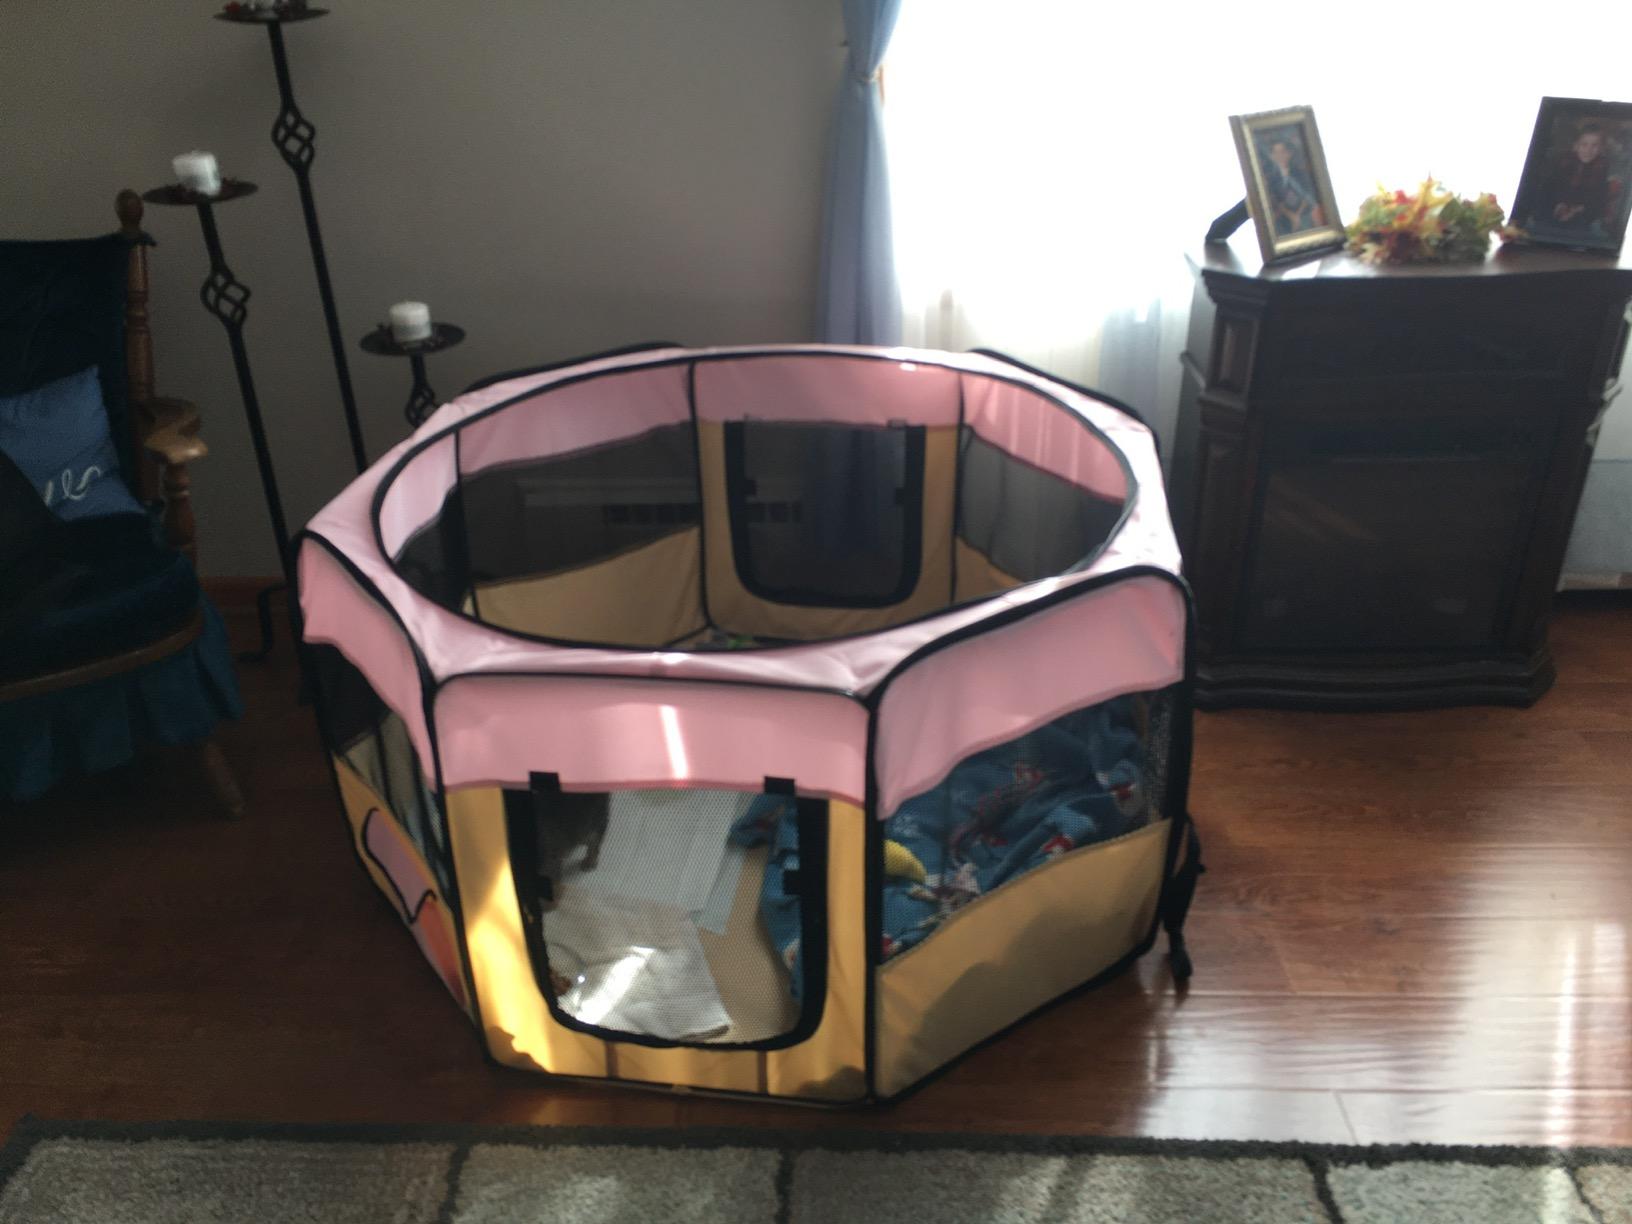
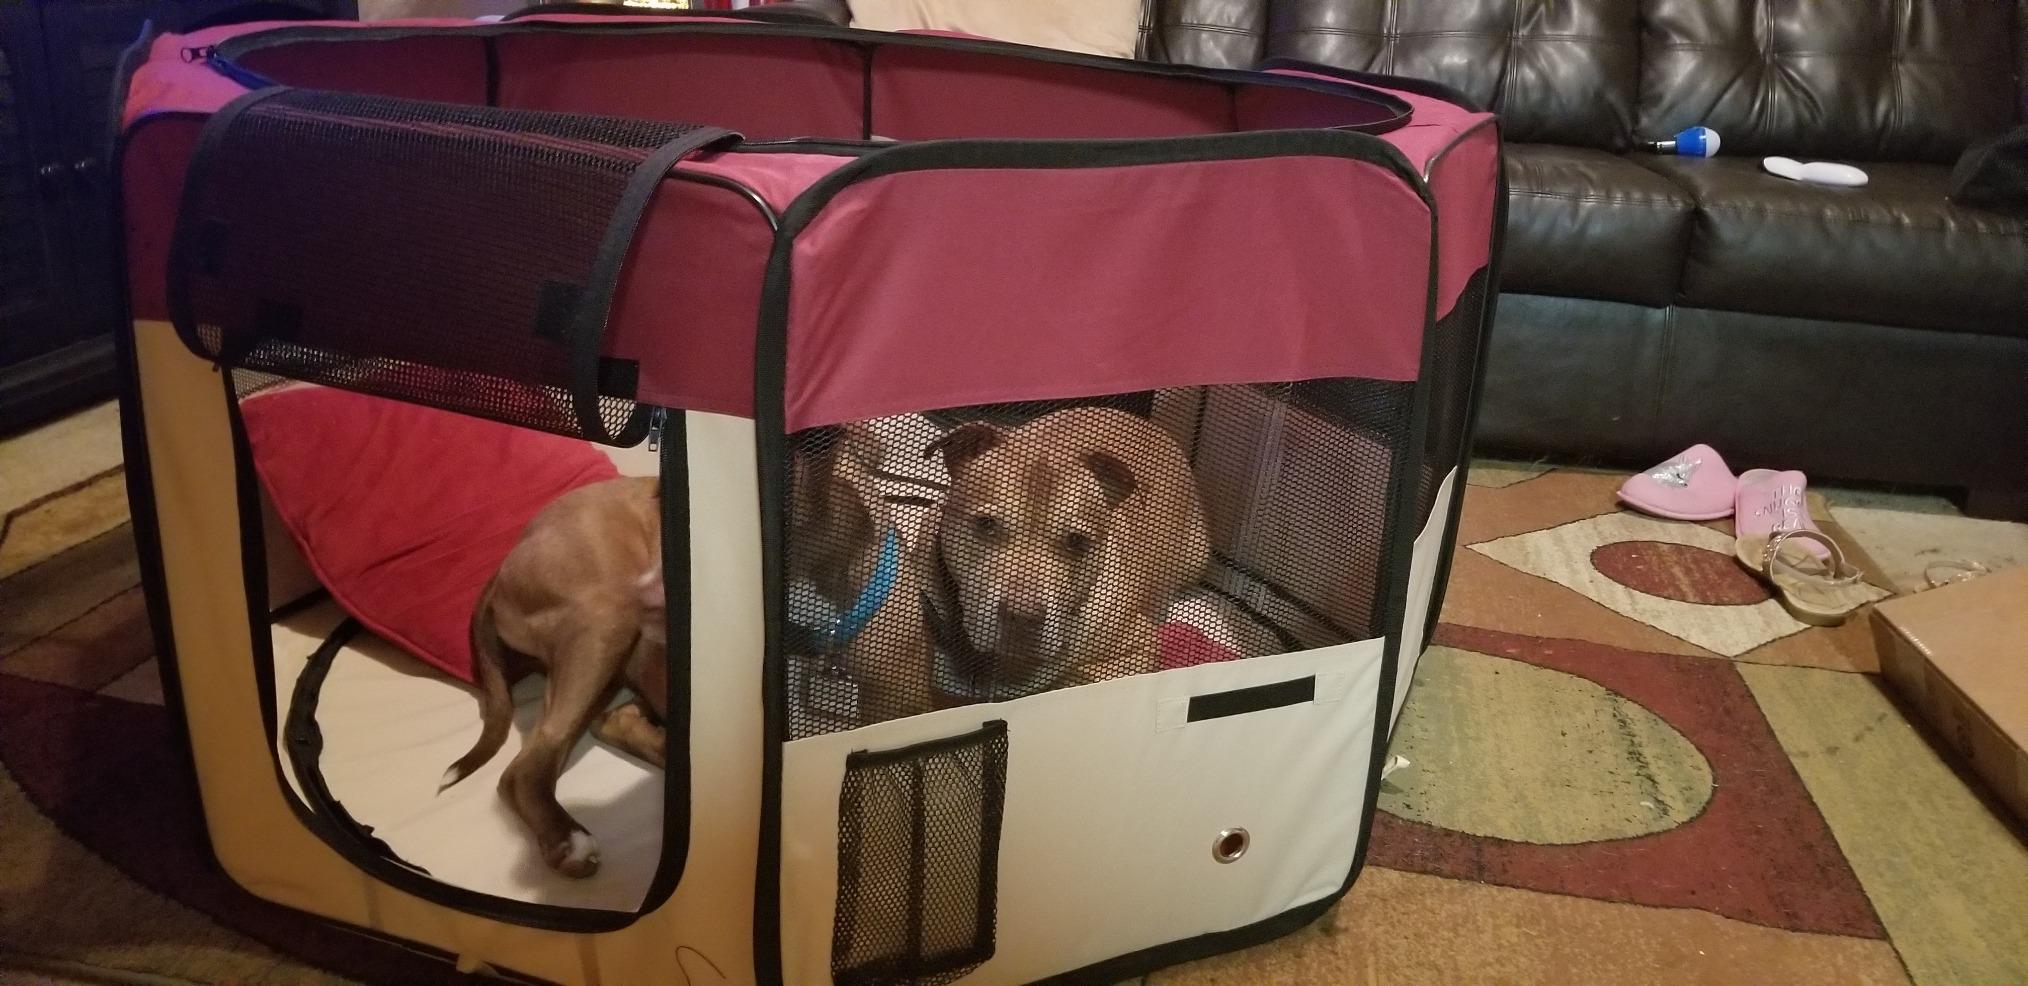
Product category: items_kennel
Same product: no